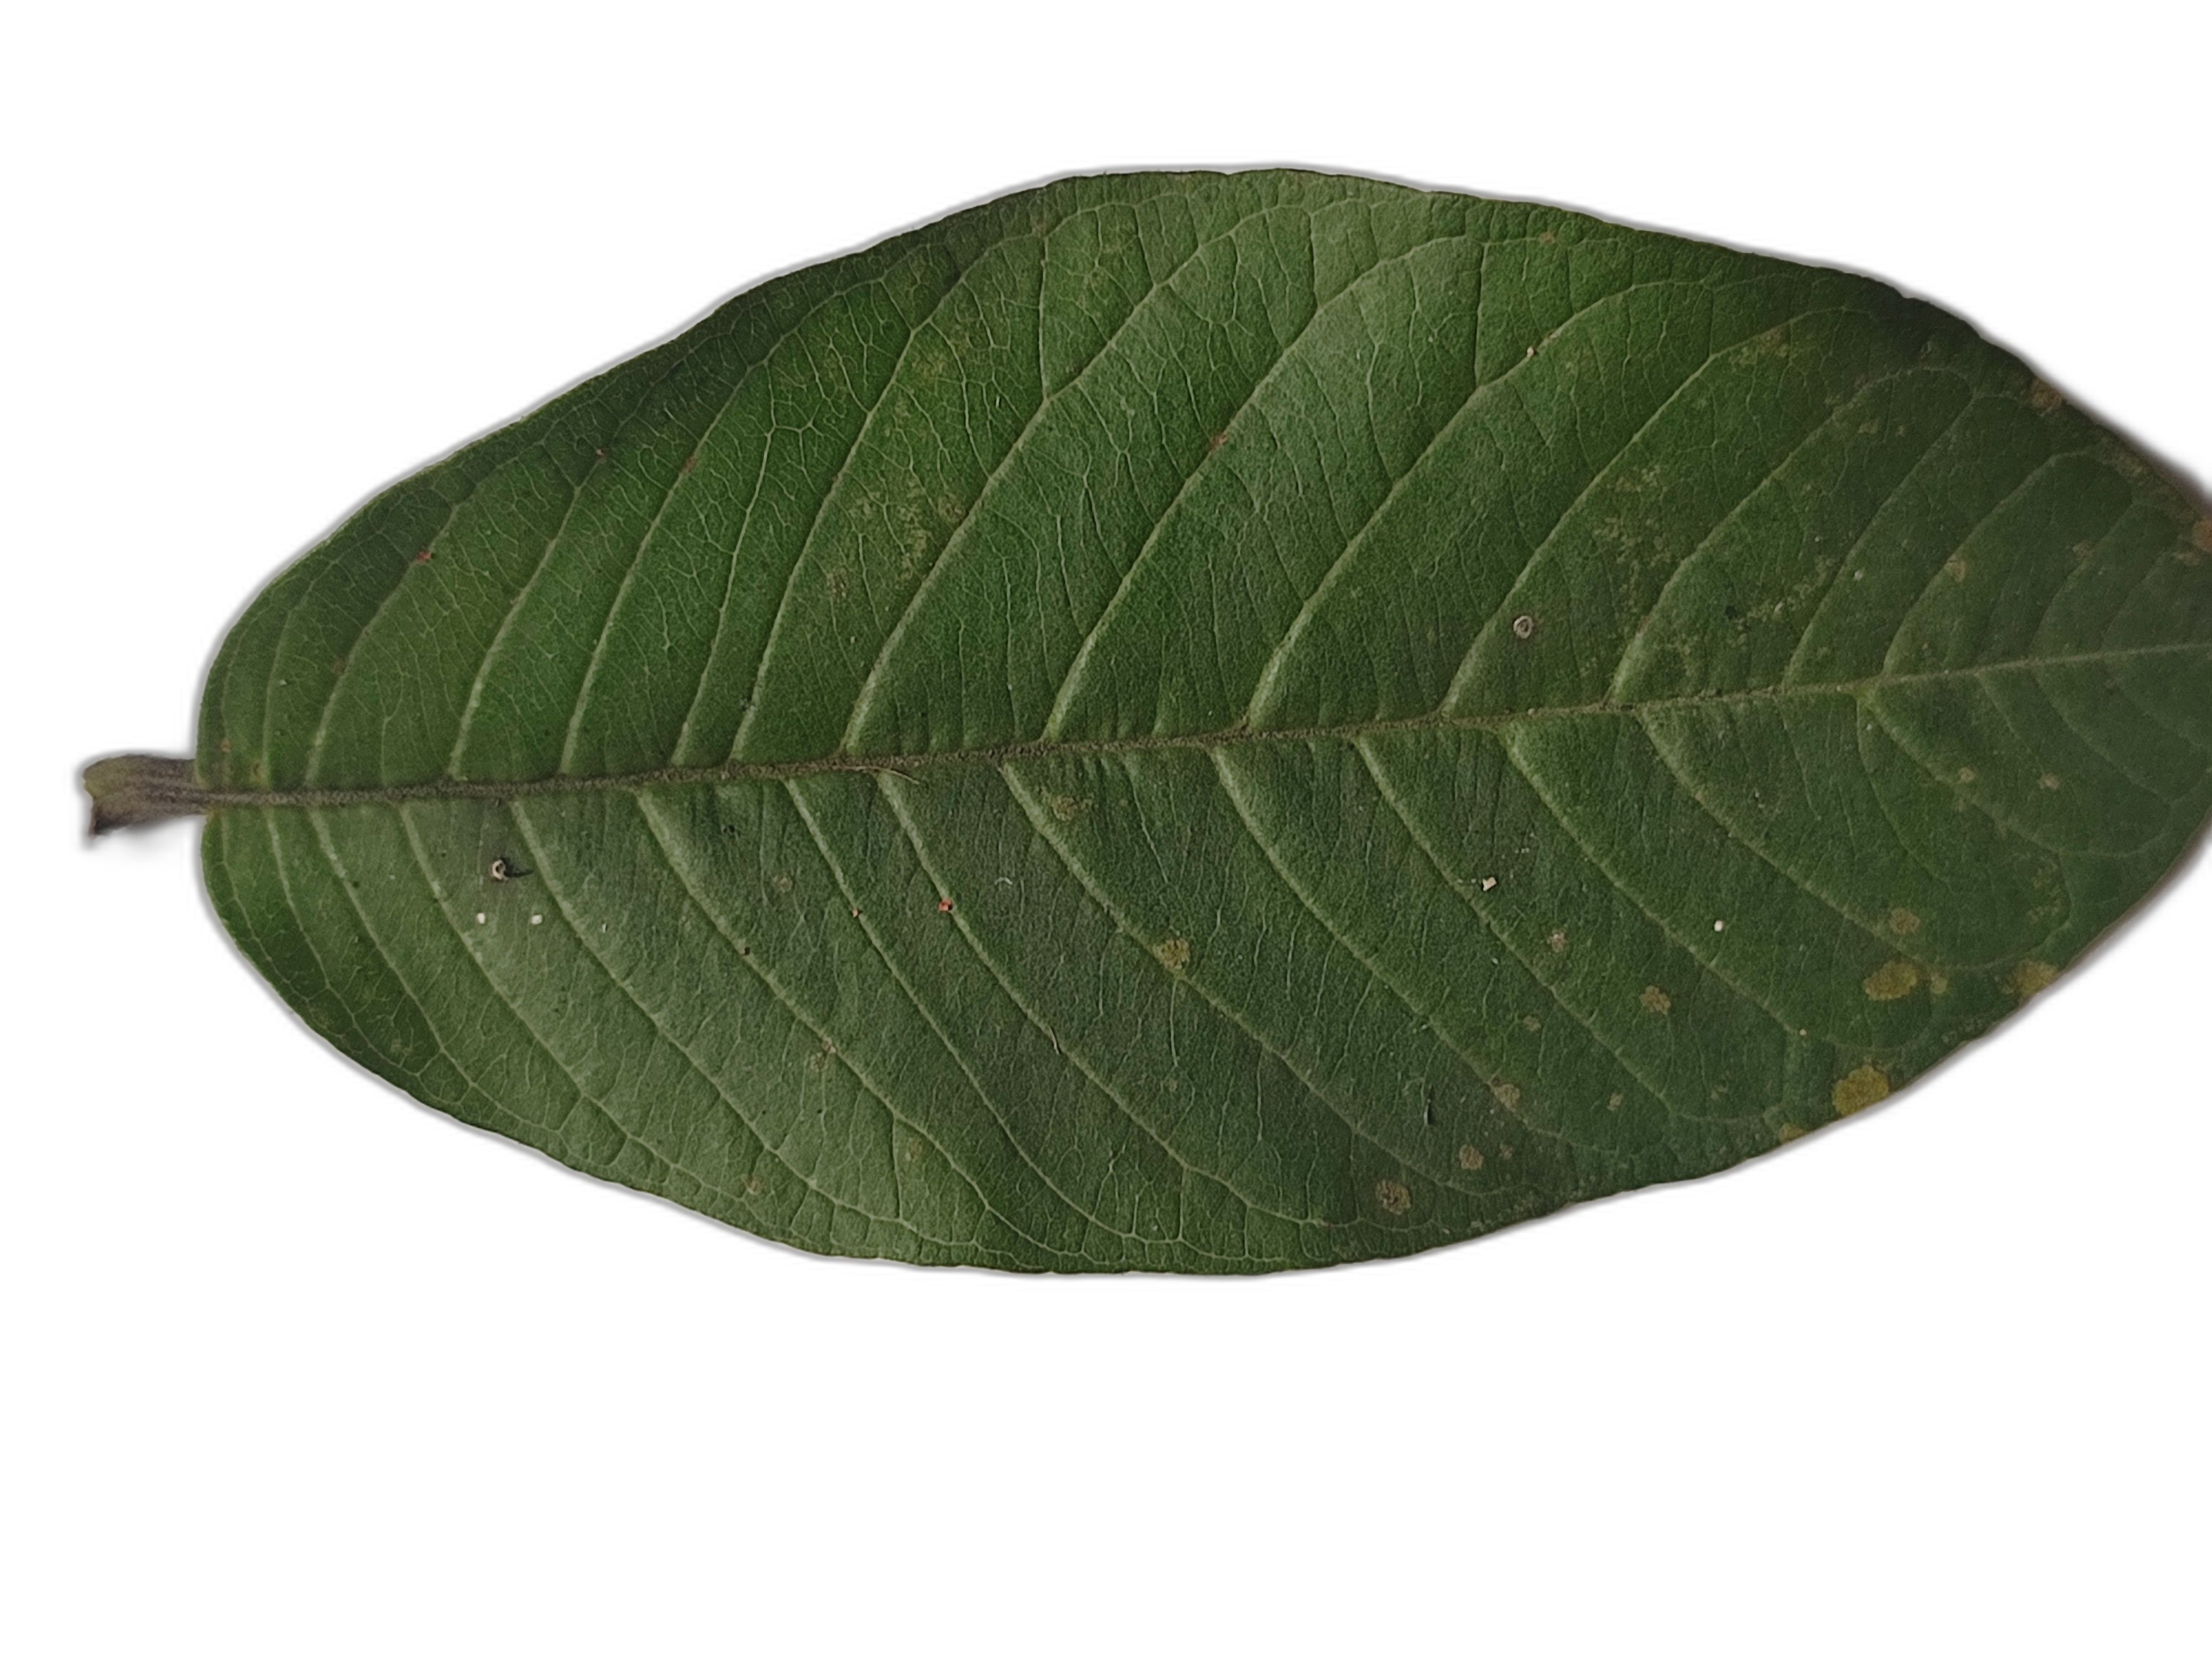
Plant part: leaf
Disease: Healthy